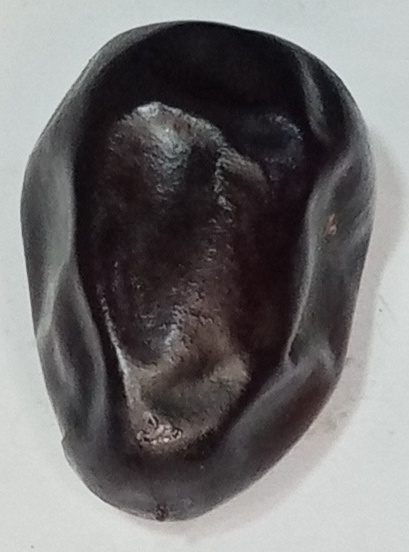
Variety: kupro
Size: large
Grade: grade-1